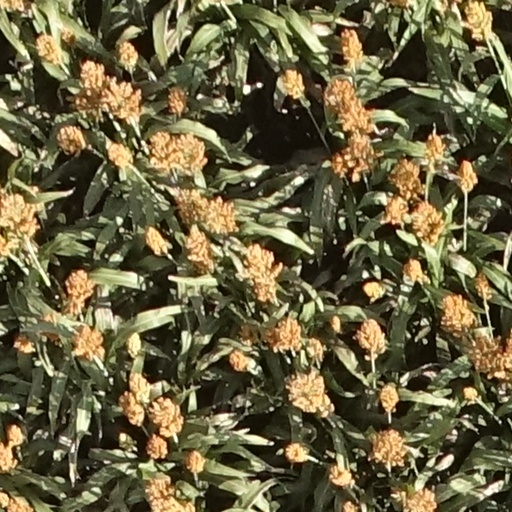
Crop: sorghum